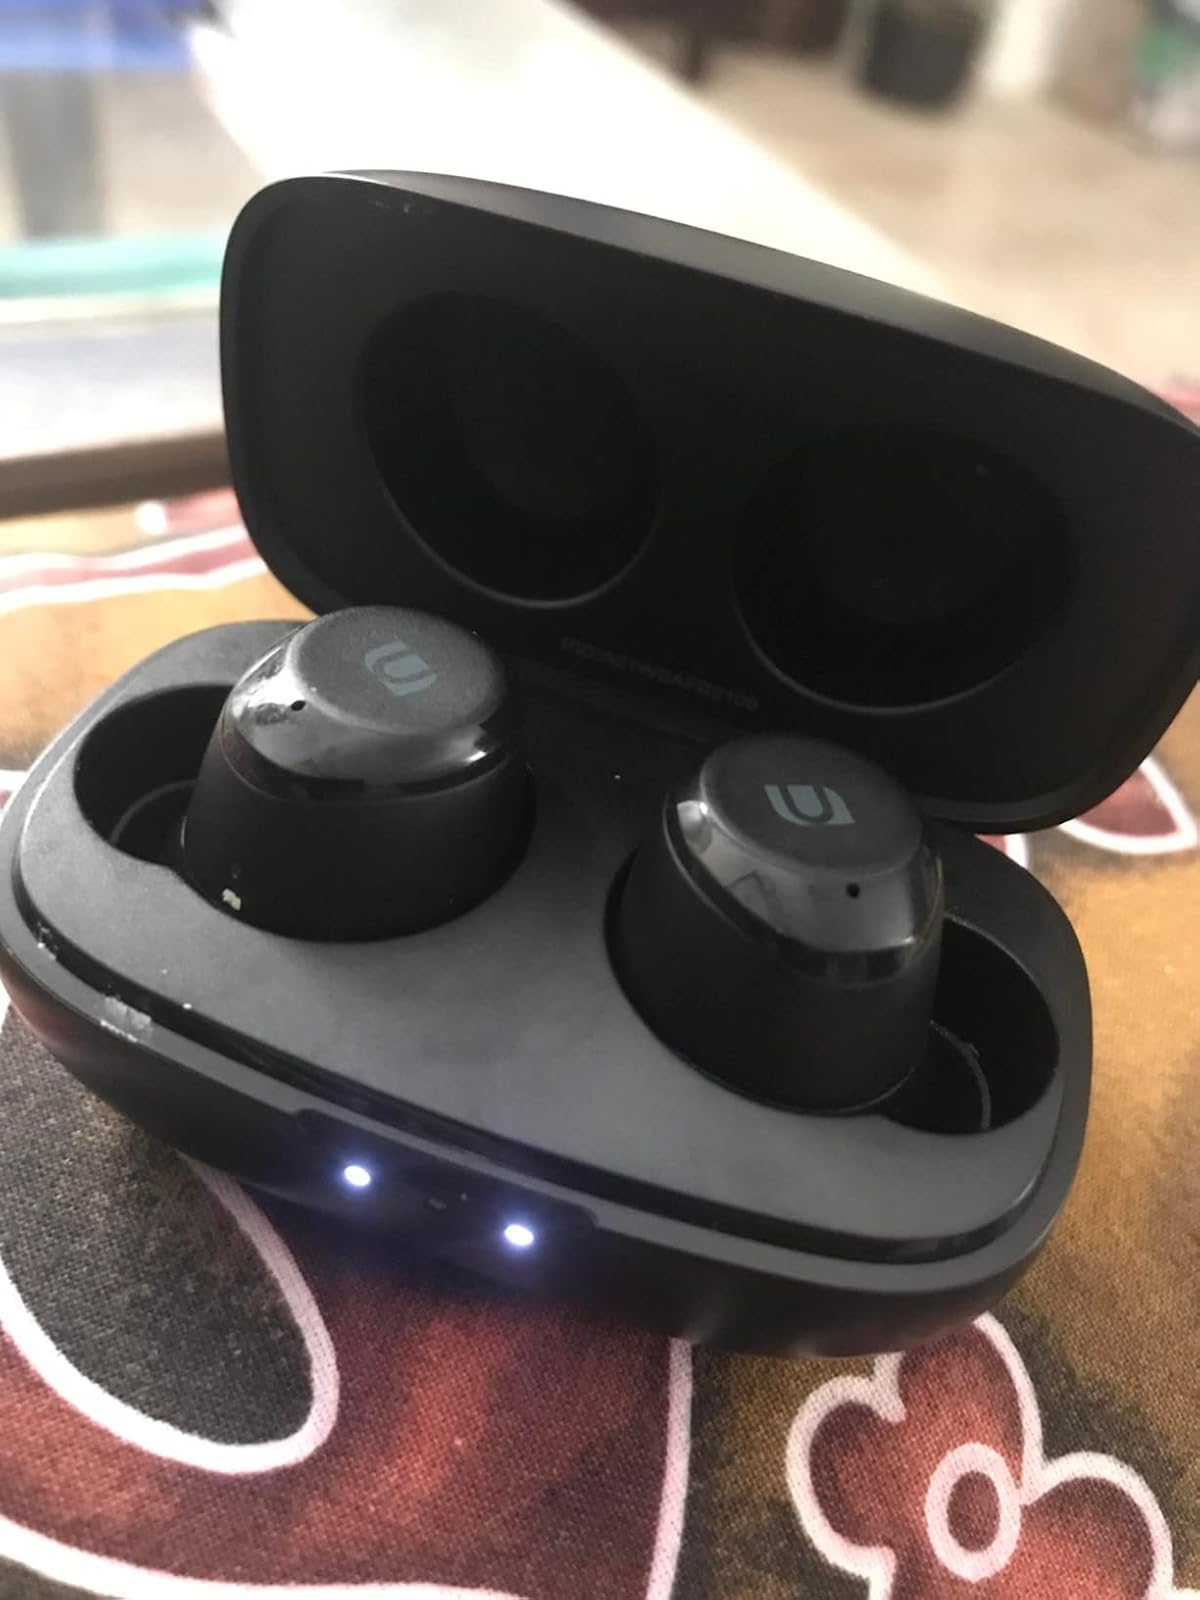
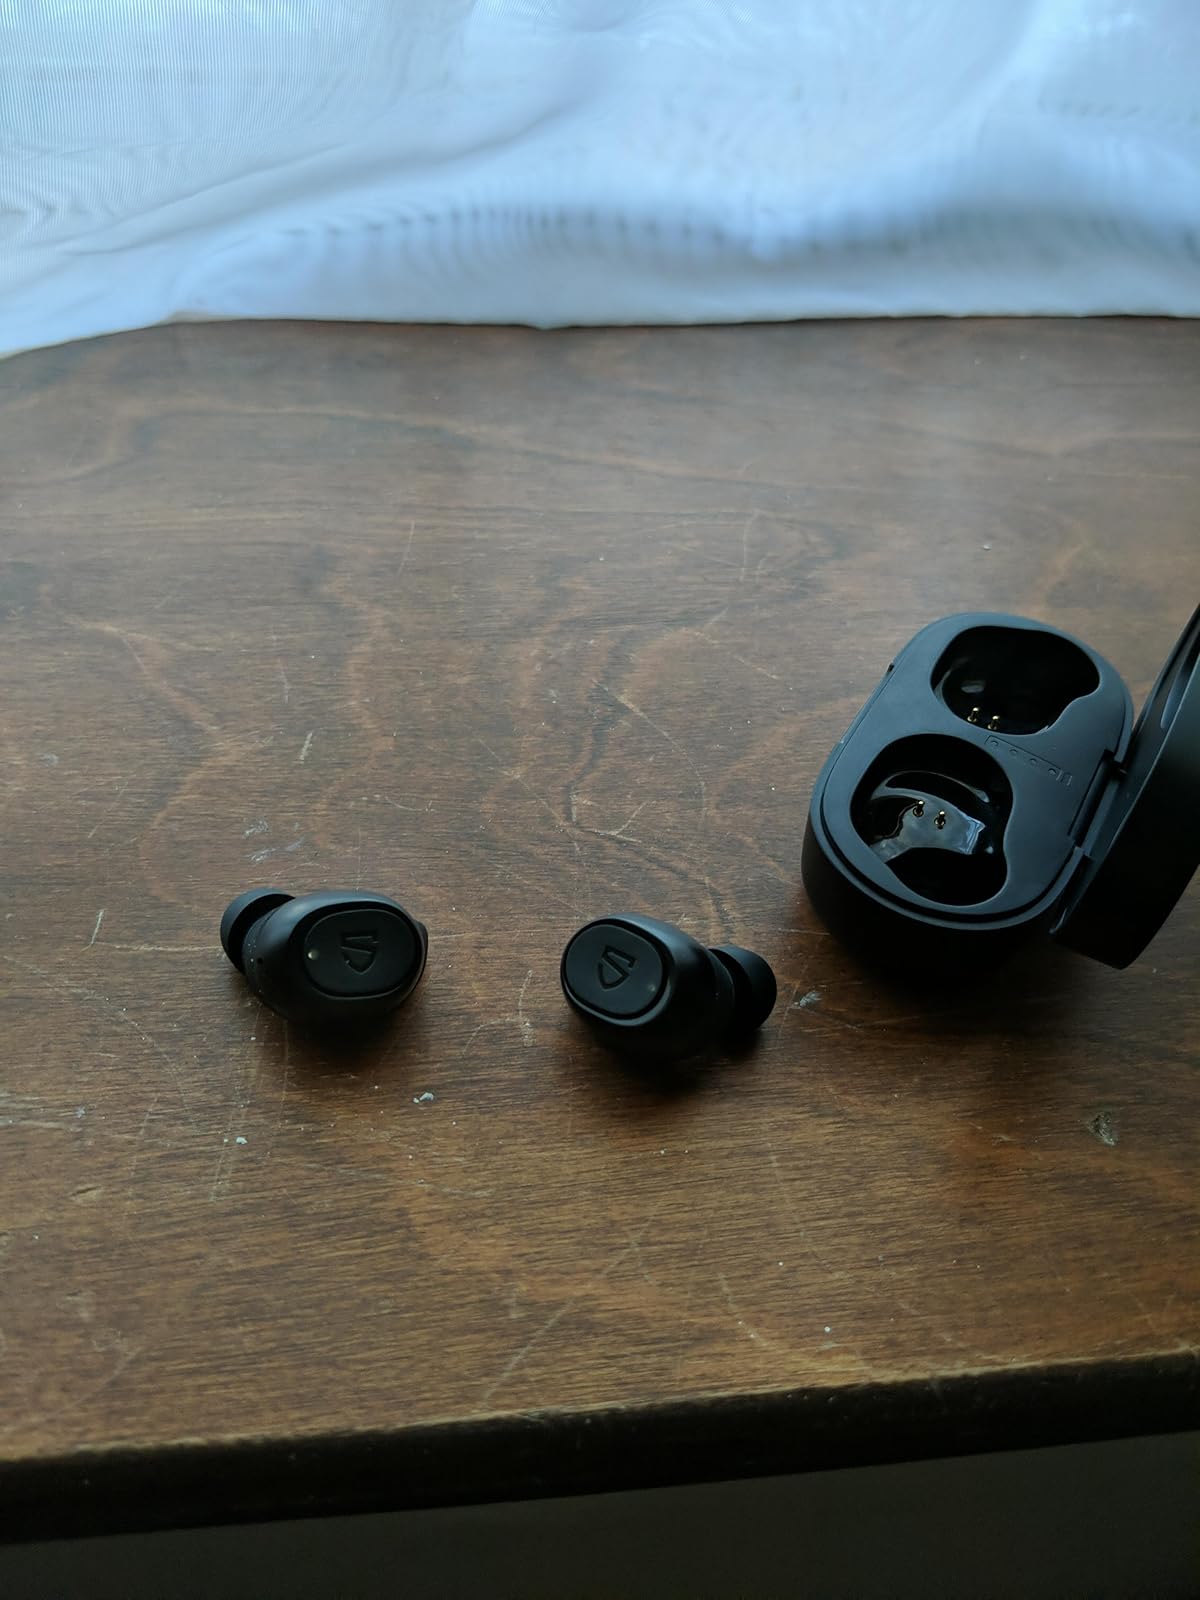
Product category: earbuds
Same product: no